Yasmar

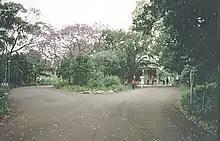
The carriageway 'tear drop' loop

Yasmar's house is a single storey symmetrical building in Greek Revival style. It is built of sandstone blocks with flagstone verandah. The main slate roof has terra cotta ridge. The verandah is separately roofed and is supported by cast iron posts. There are French doors with shutters on the main and rear elevations. Windows display early and finely worked joinery detailing.